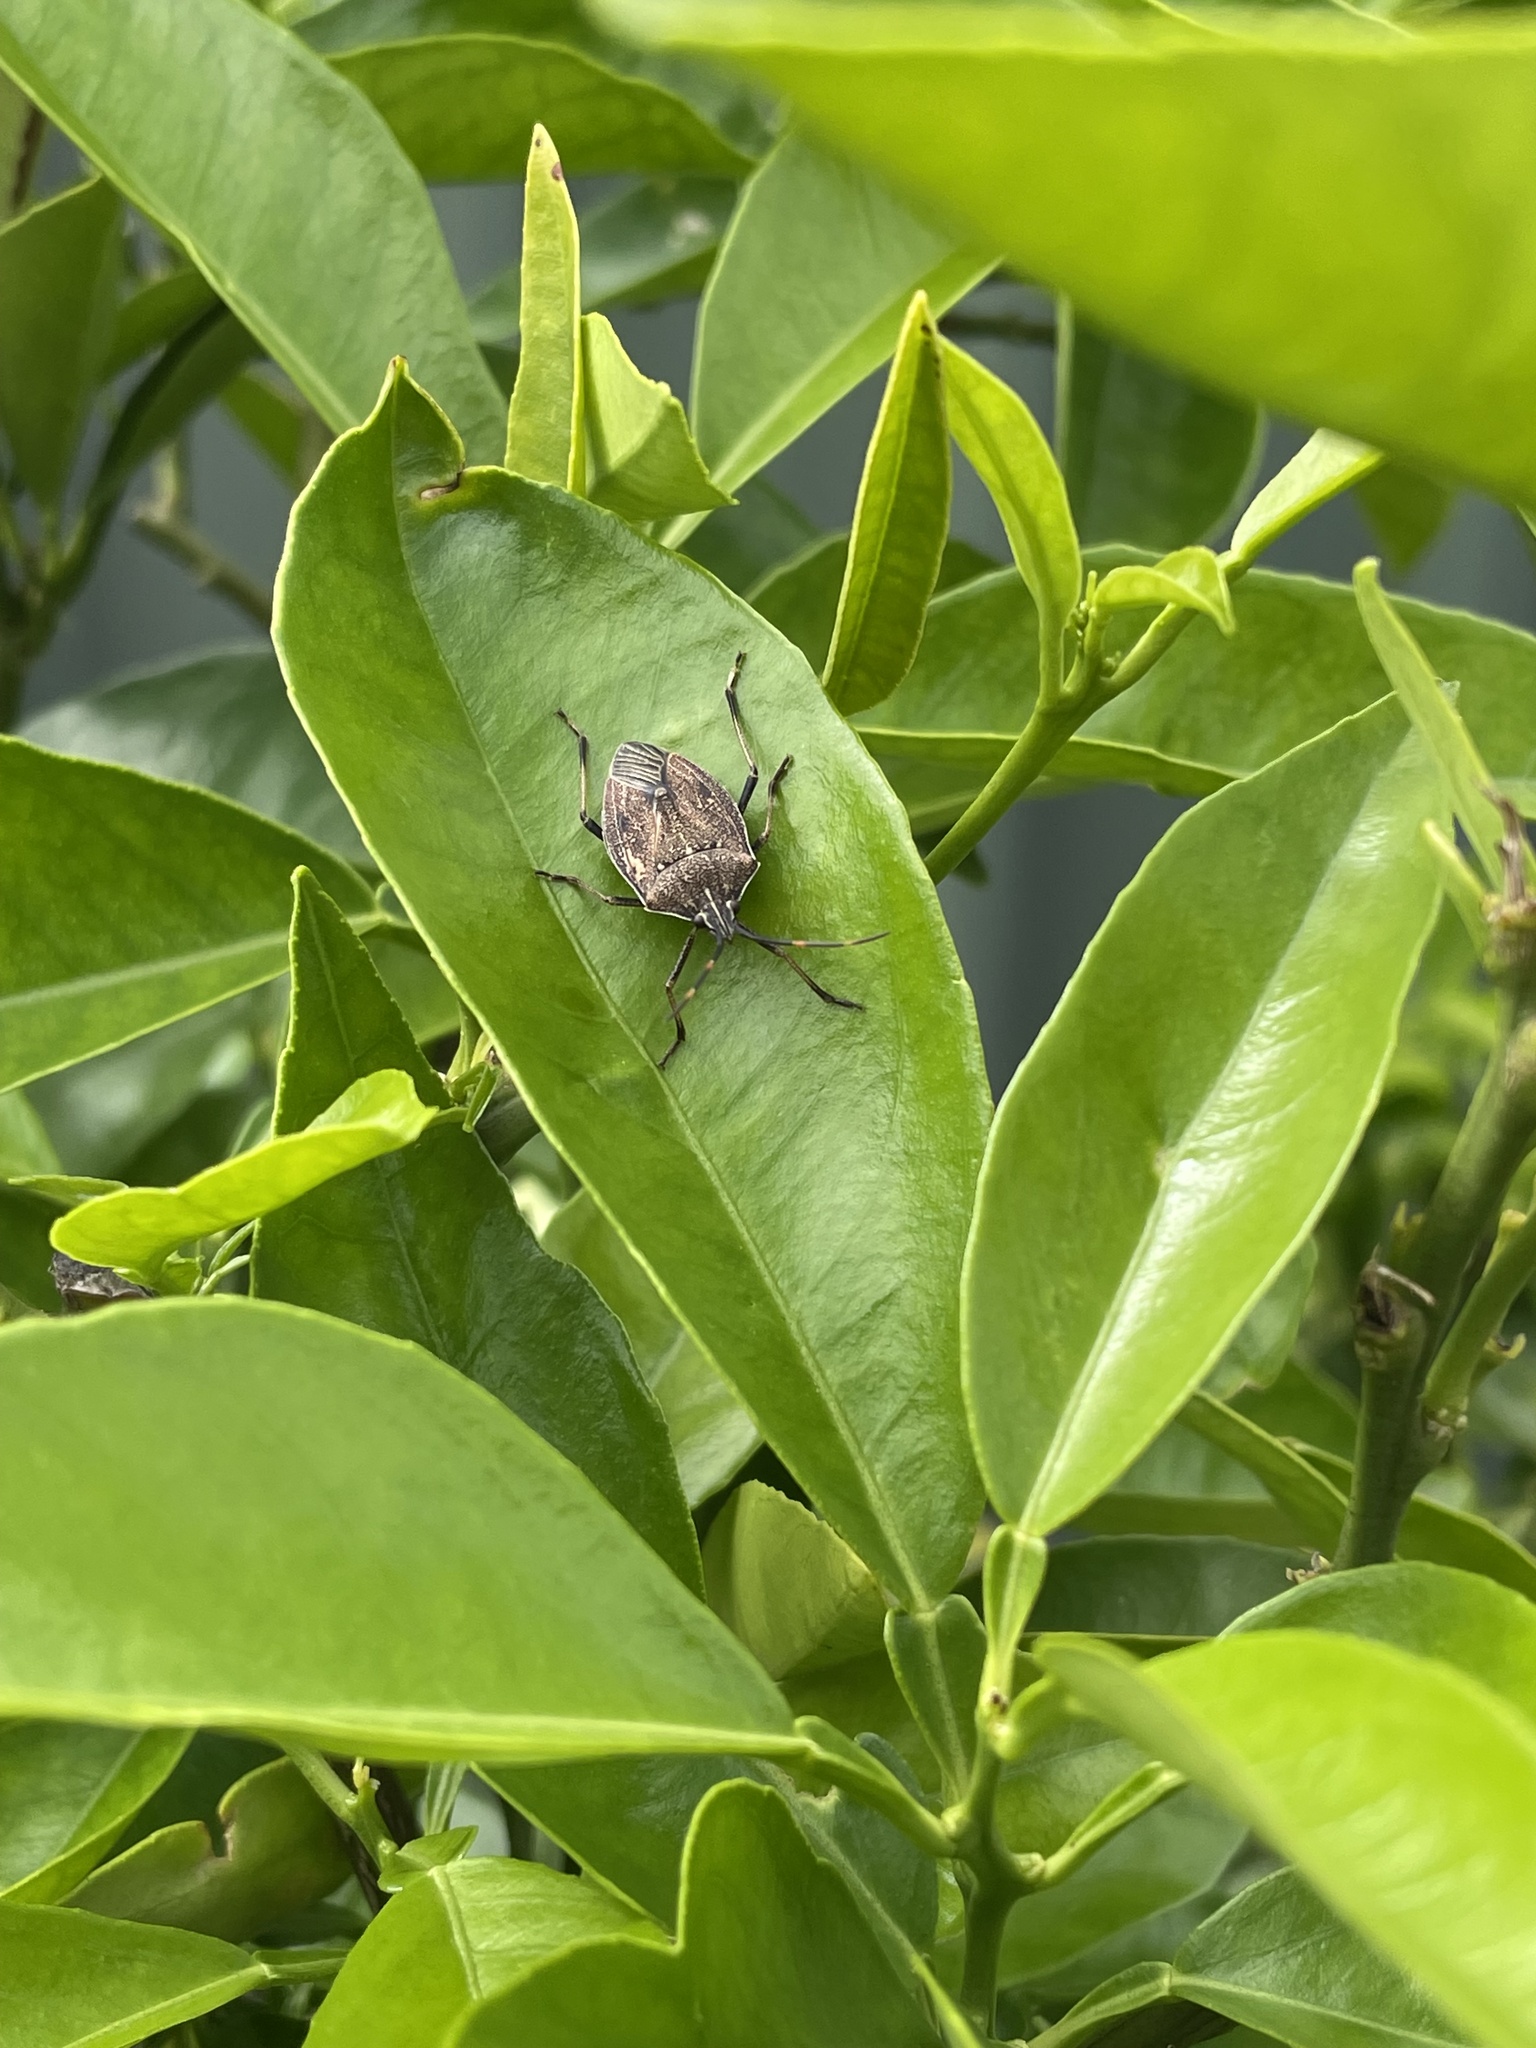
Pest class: stink_bug